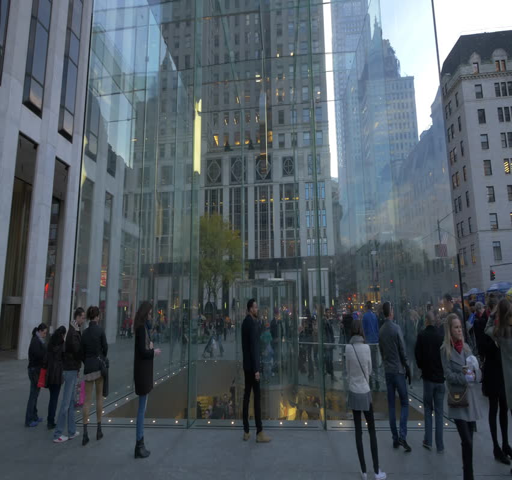
lots of people visiting computer hardware business in the afternoon